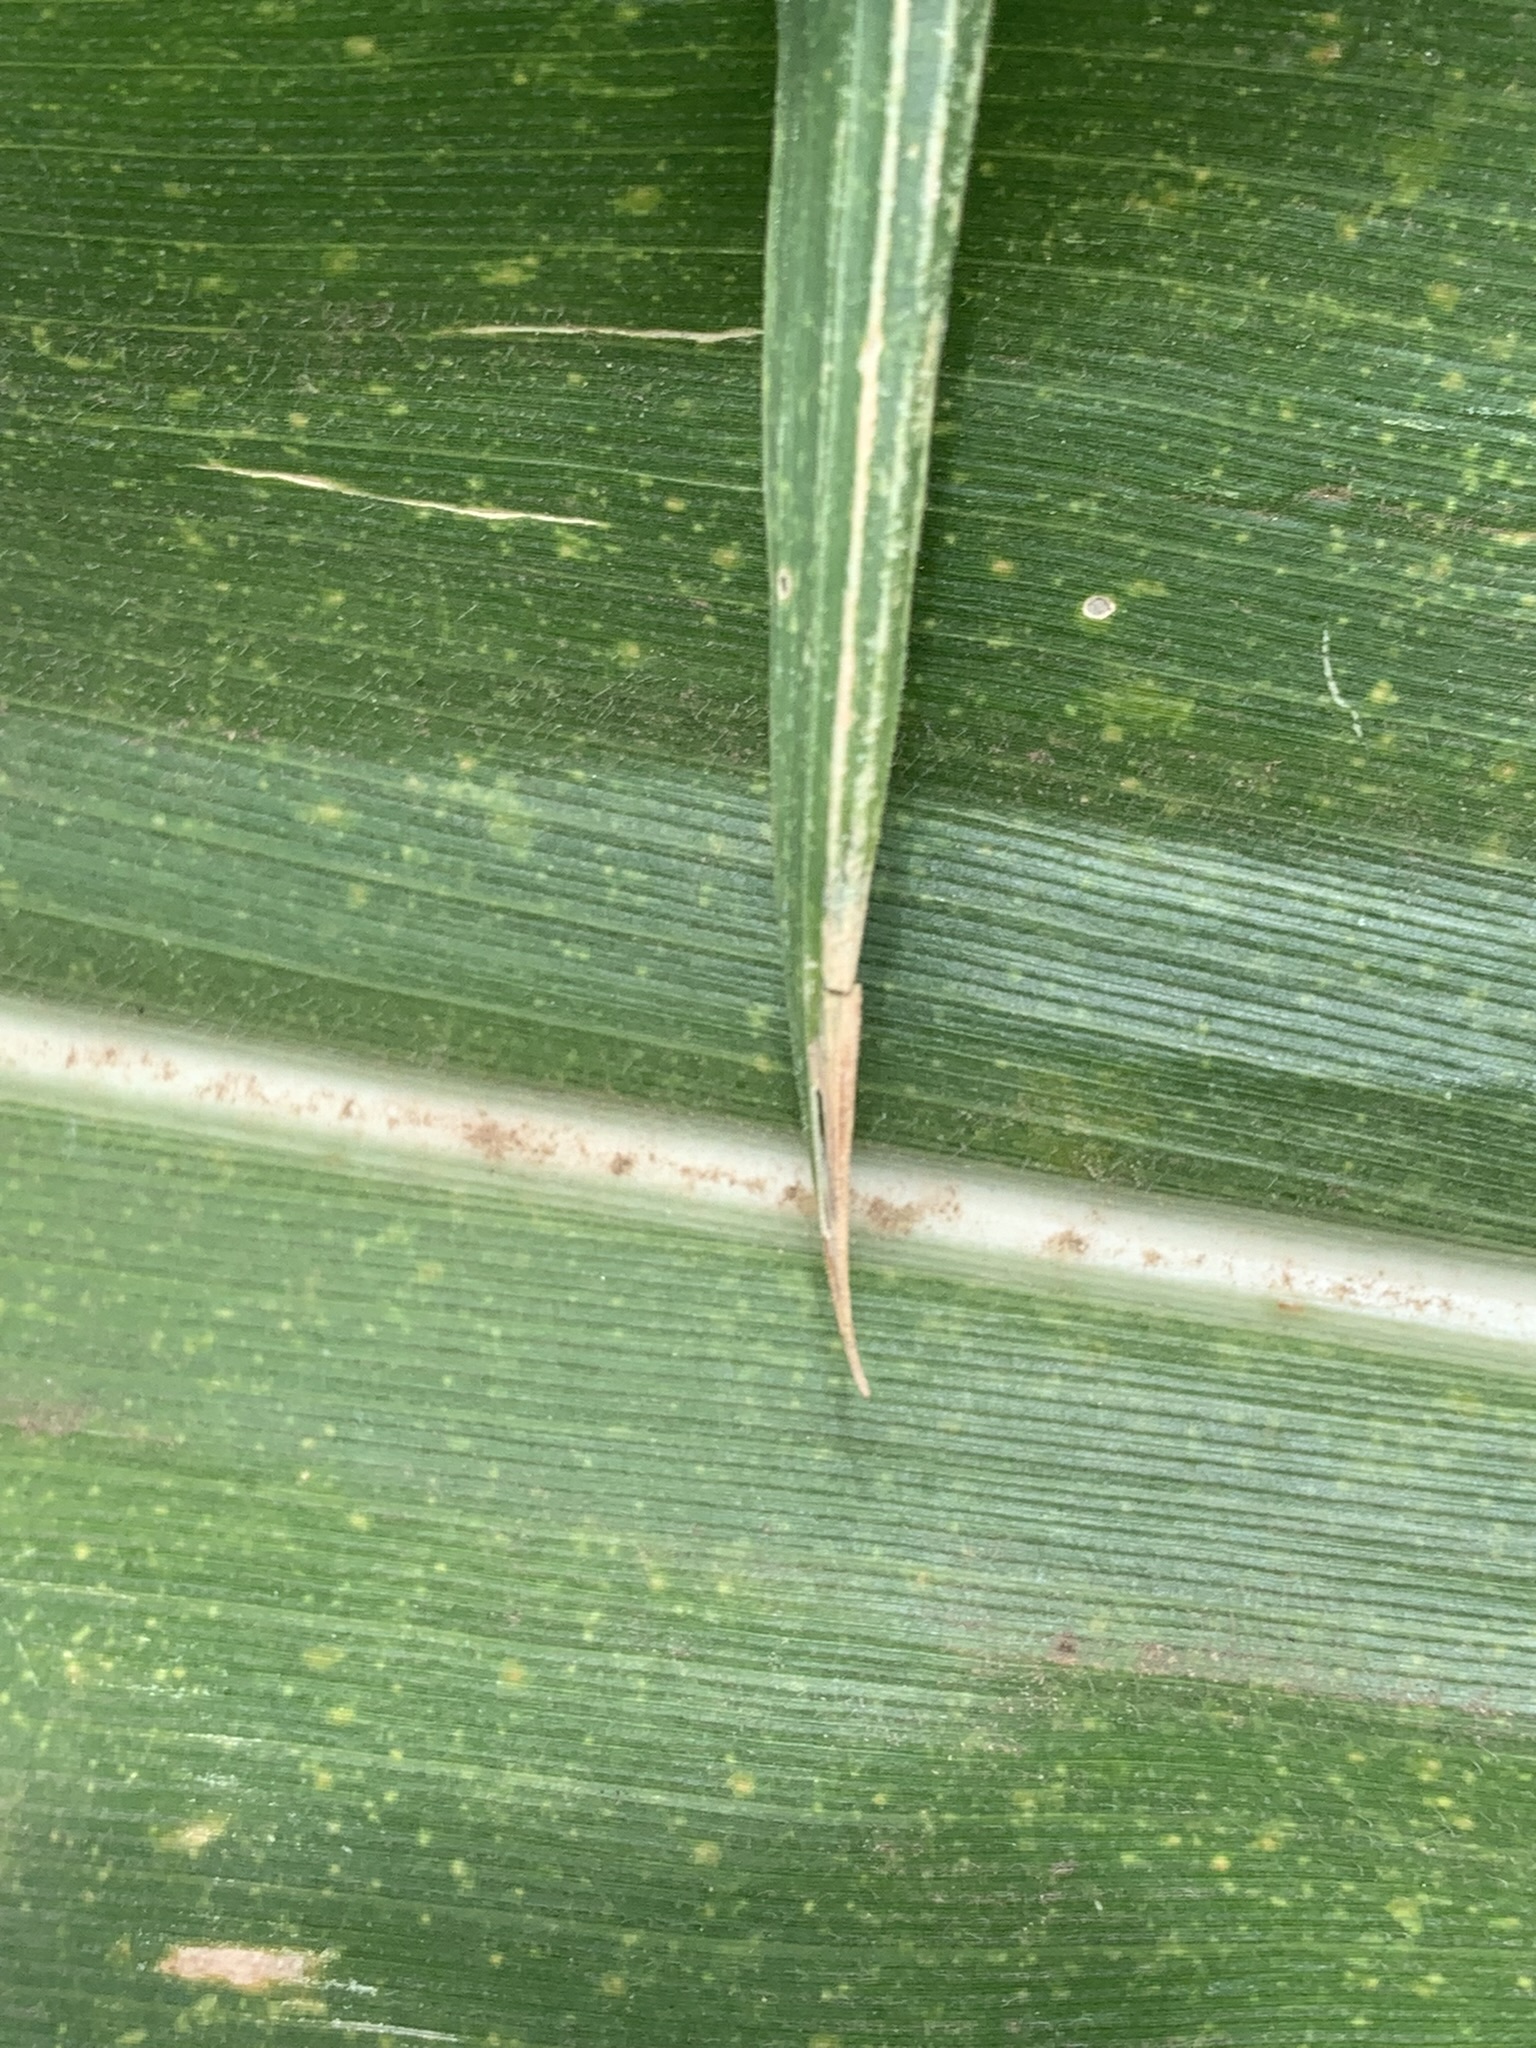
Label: MLN